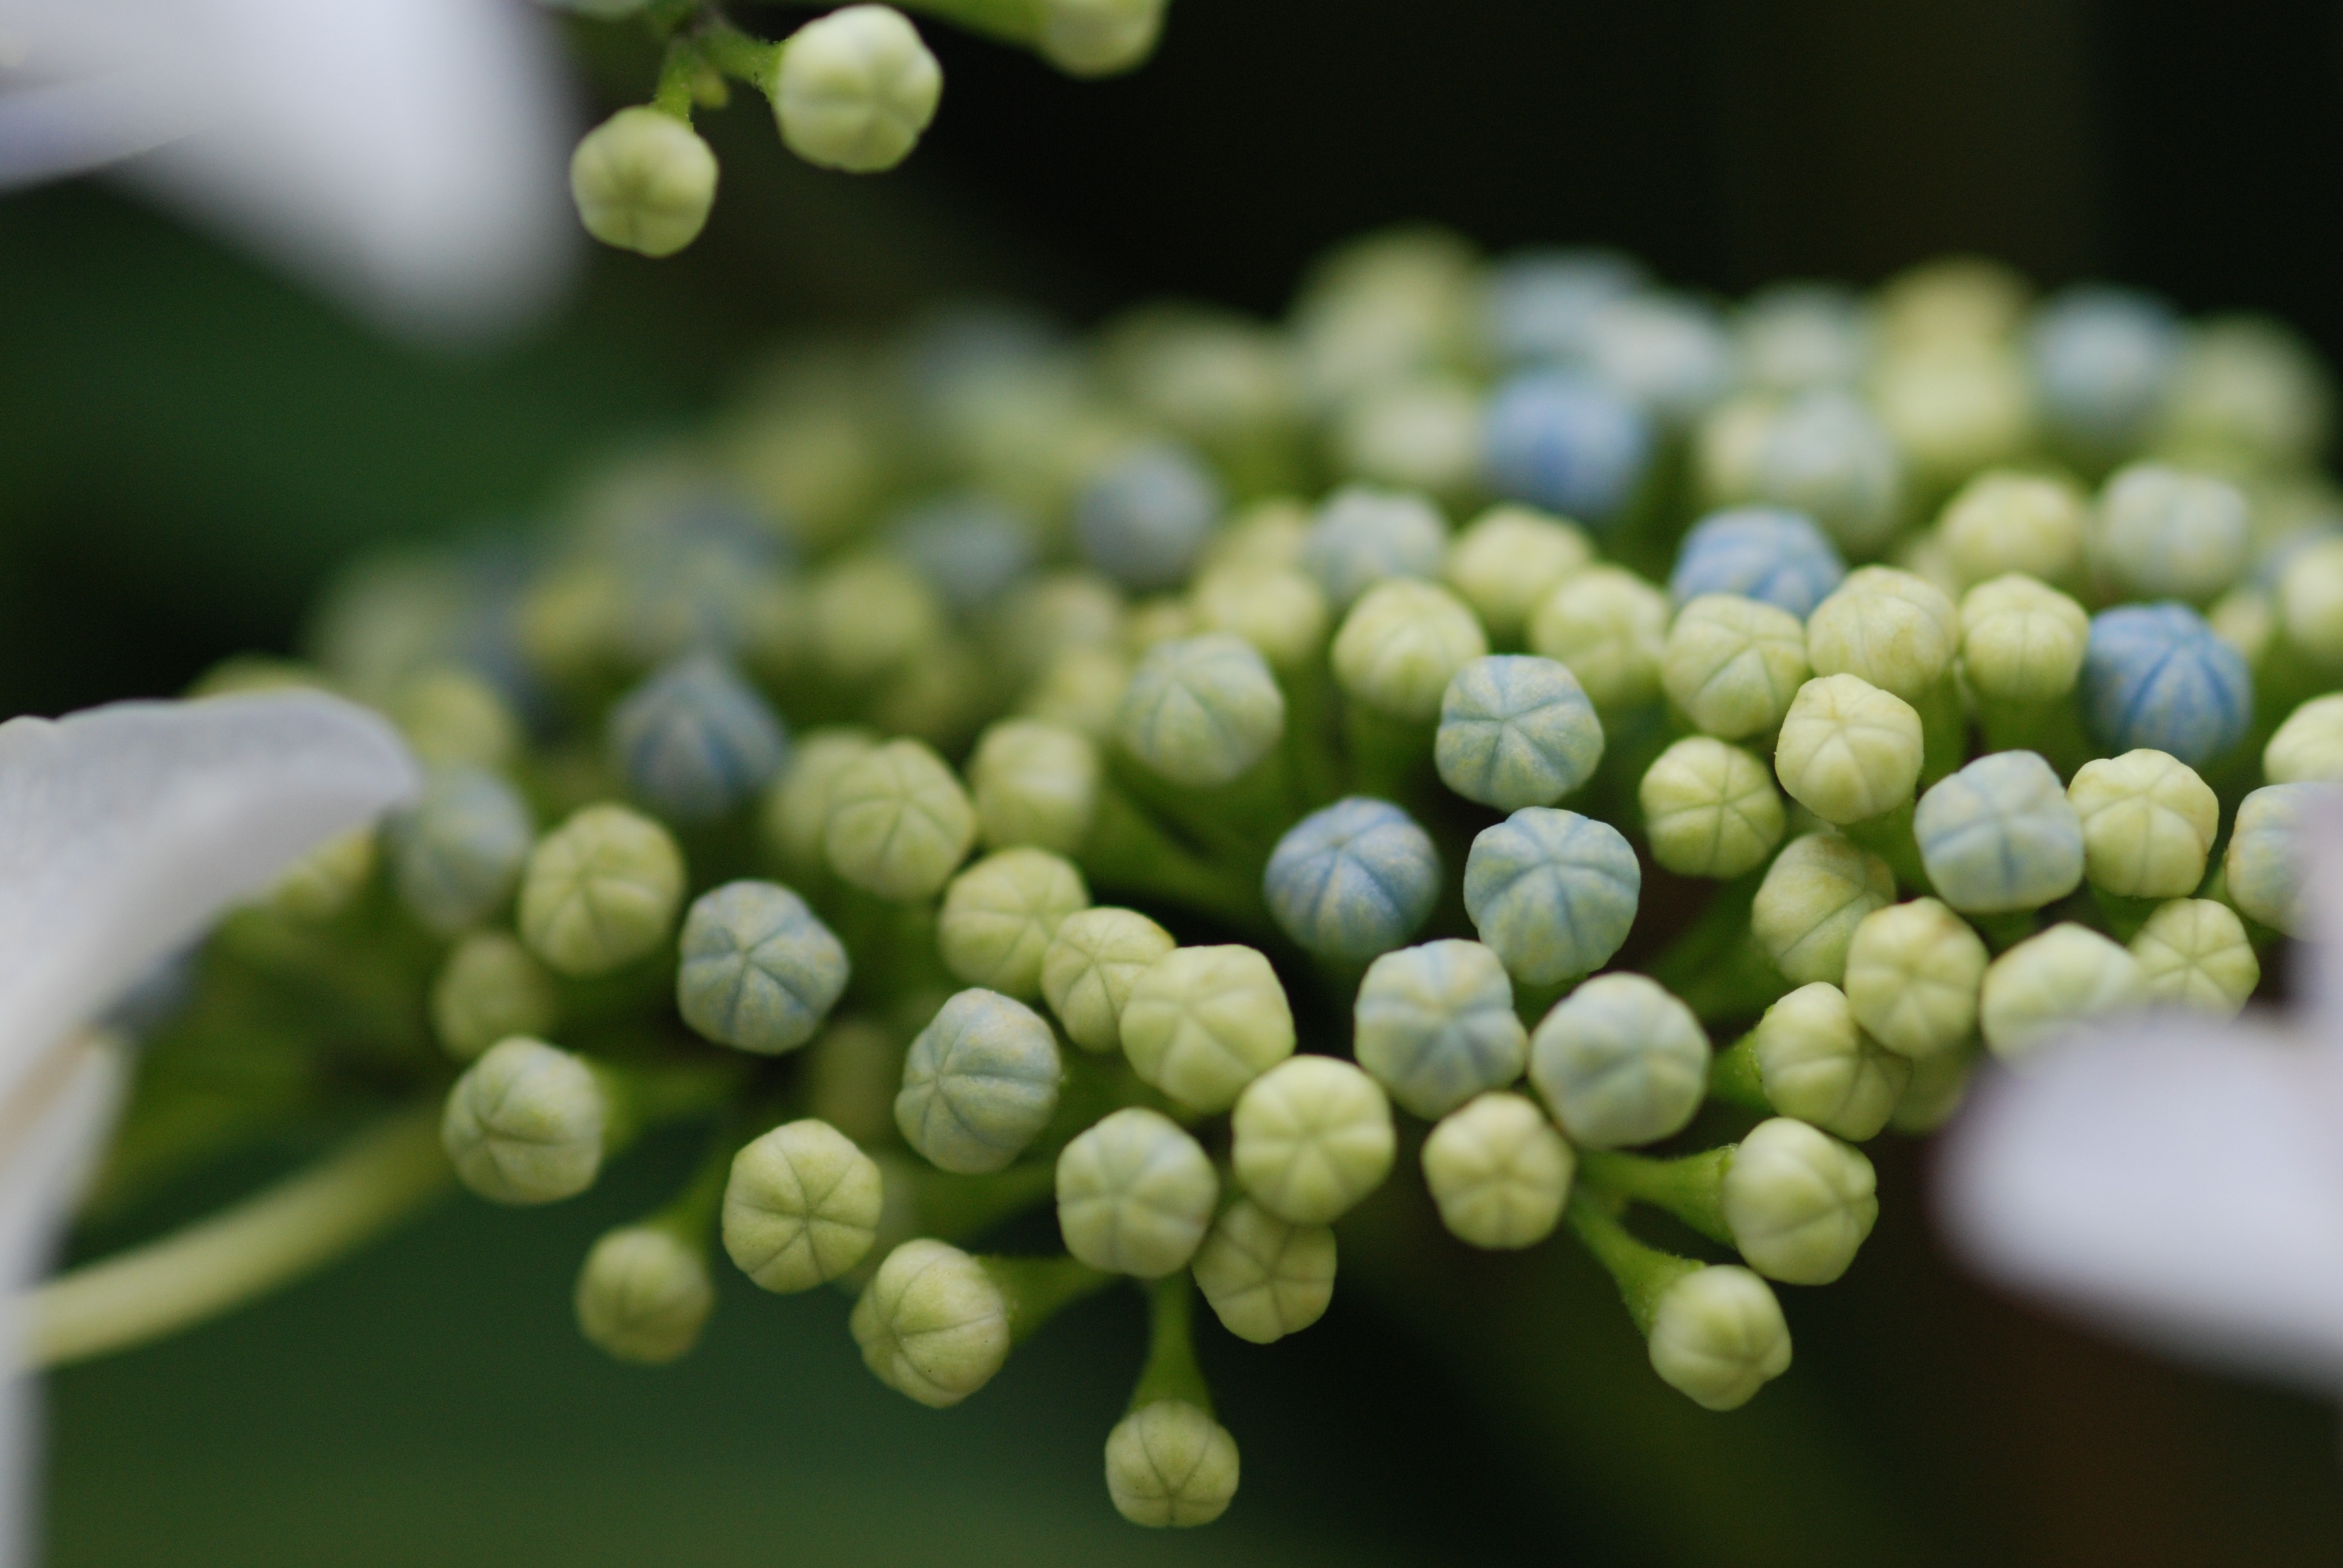
branch, blossom, plant, fruit, leaf, flower, food, green, produce, natural, botany, set, japan, flora, hydrangea, flowers, dense, close up, shrub, bud, macro photography, hydrangeas, flowering plant, in the early summer, land plant